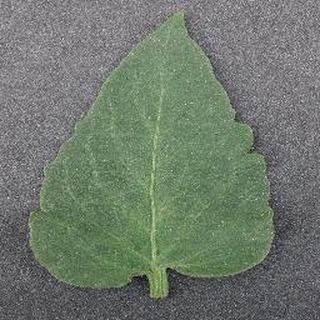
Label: healthy_tomato